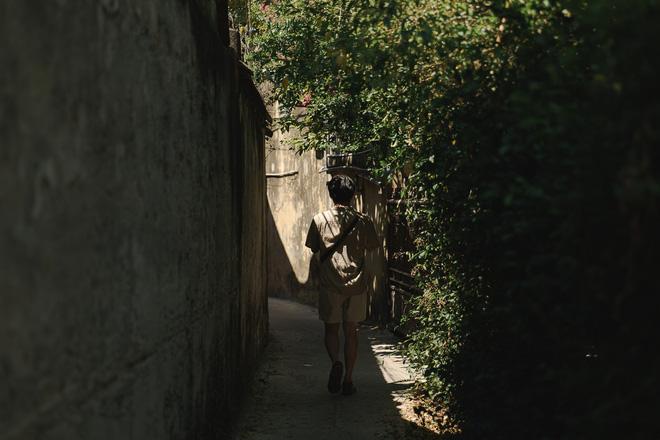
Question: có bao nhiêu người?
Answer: có một người